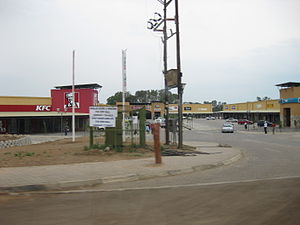
Molepolole
Molepolole er en by i den sydlige del af Botswana med et indbyggertal på cirka 70.000. Byen ligger 50 kilometer nord for hovedstaden Gaborone.